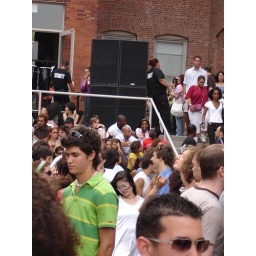
That lady in white dress was hell funny.